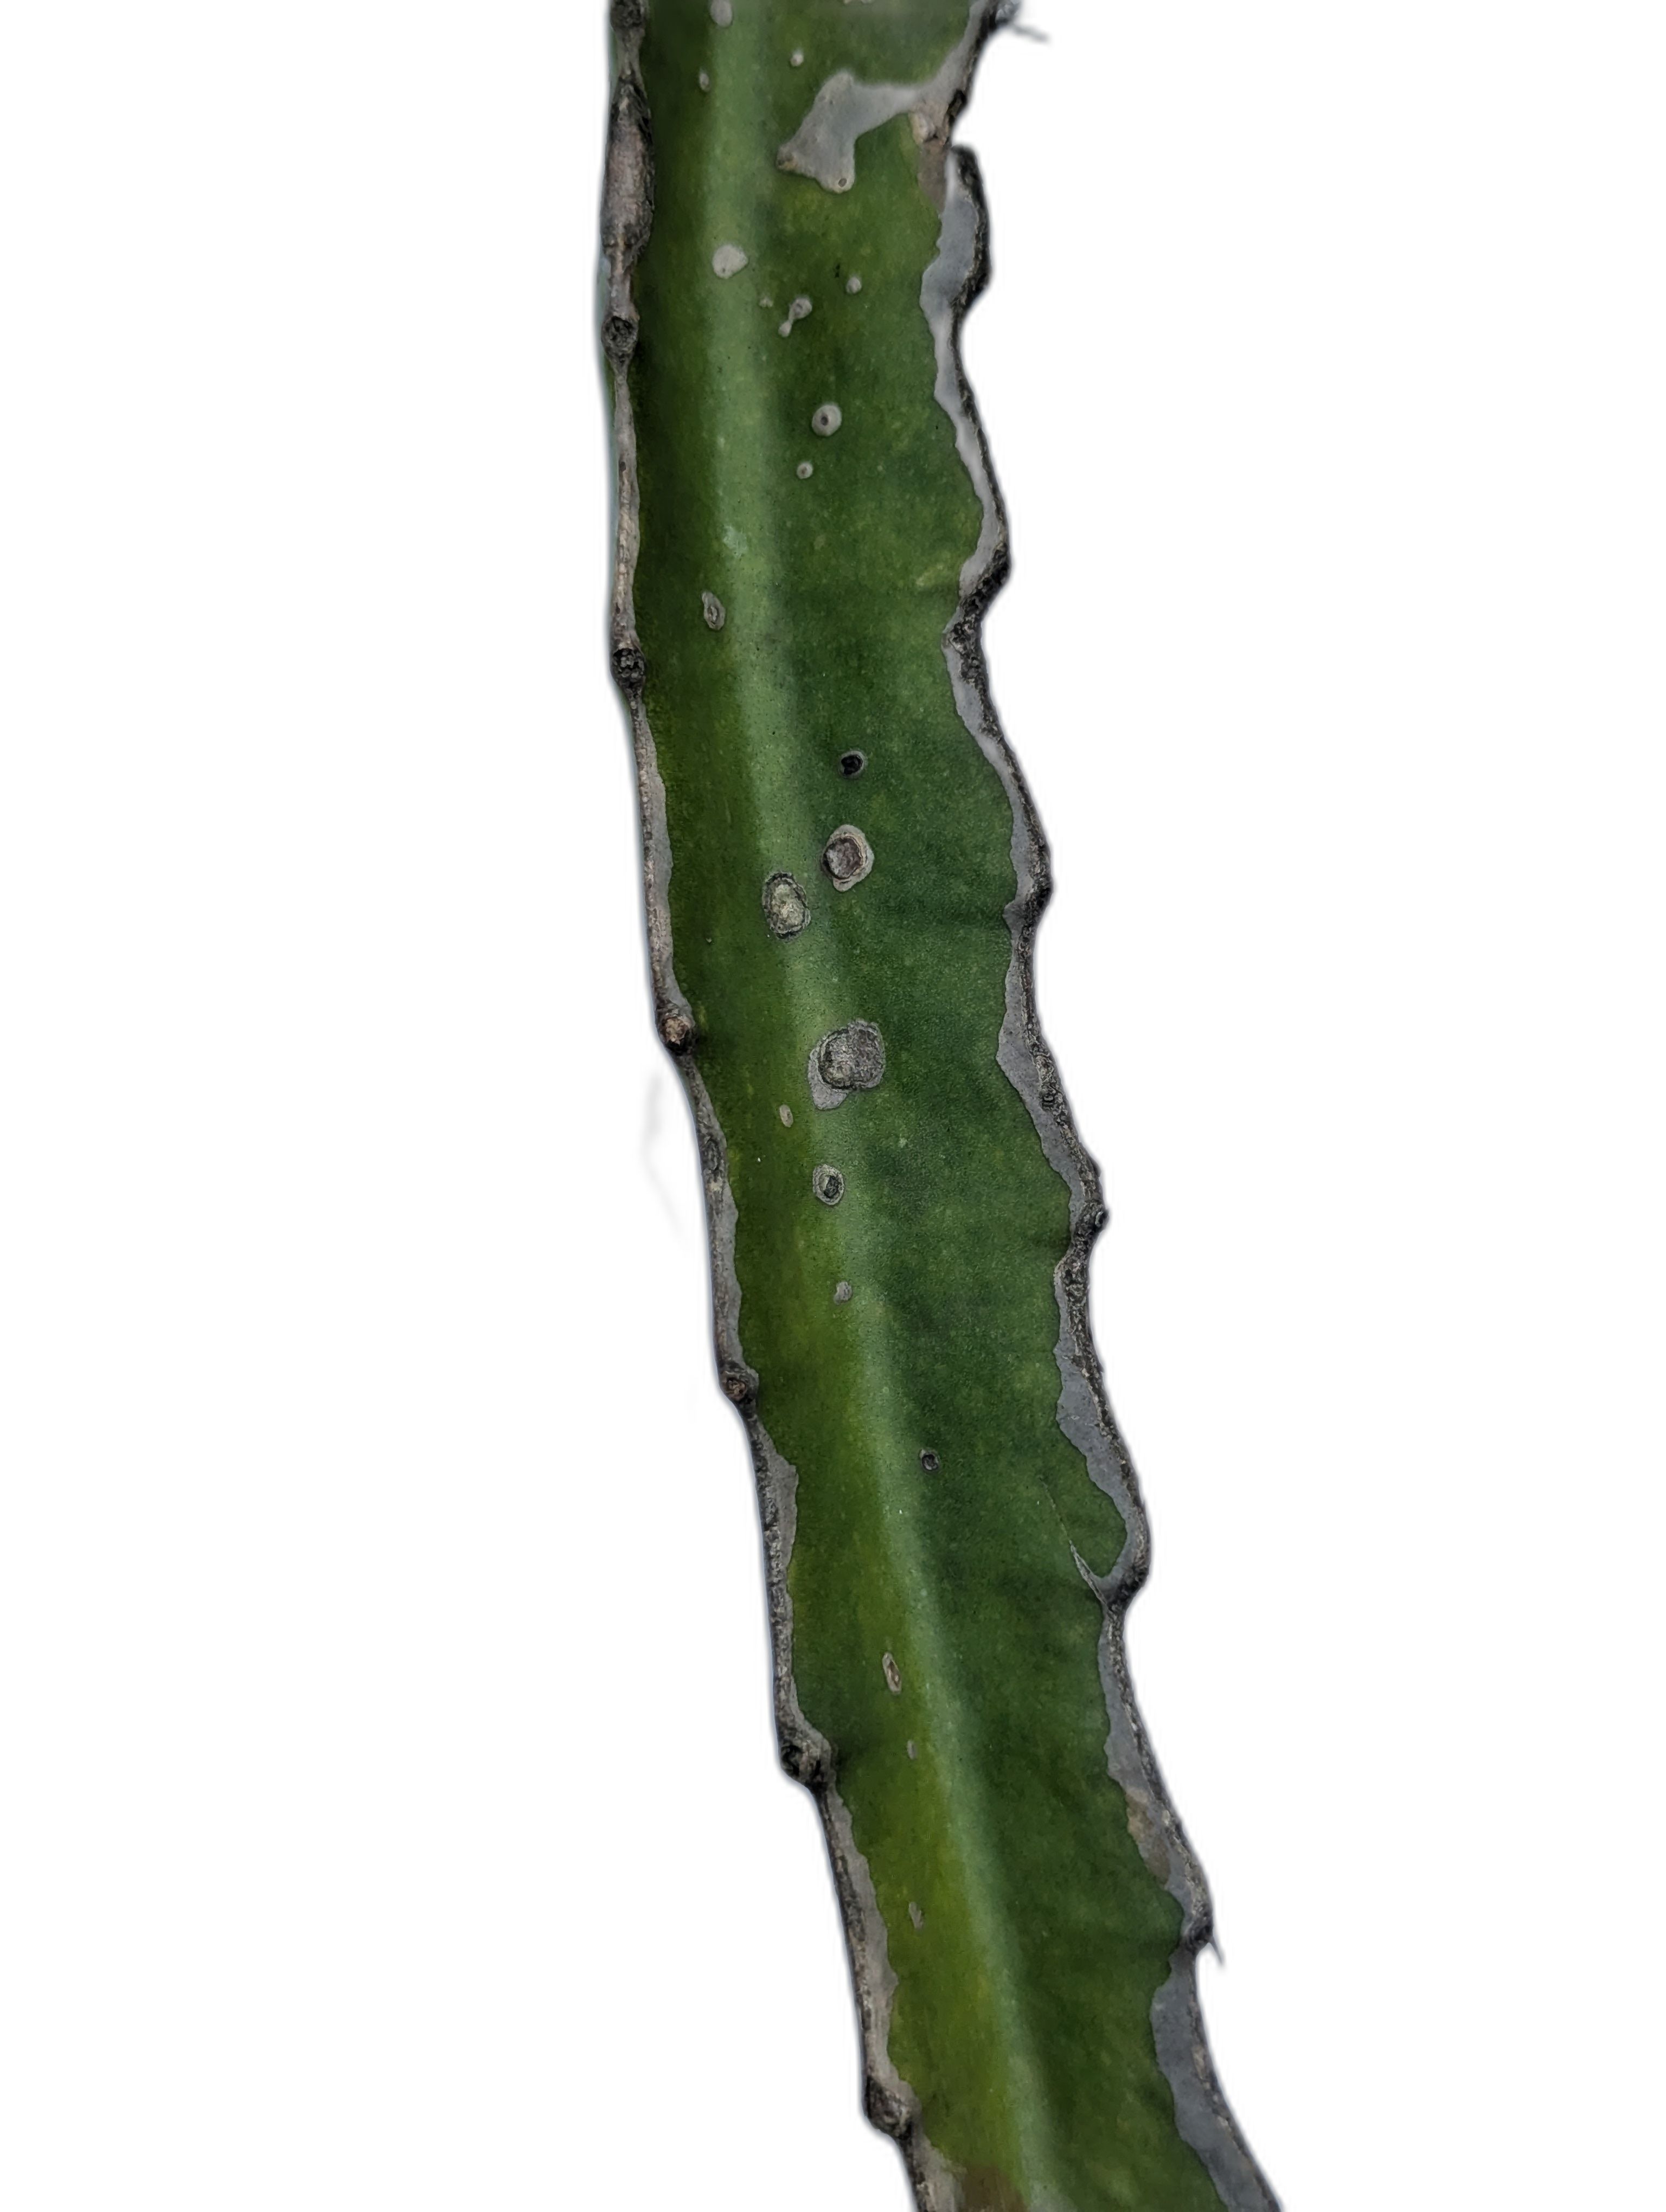
Label: Good leaf